E. C. Row Expressway

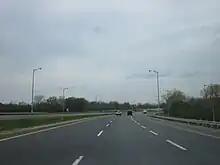
E. C. Row facing west at Huron Church Road prior to construction of the Herb Gray Parkway

After crossing Matchette Road, where ramps provide access to and from the eastbound and westbound lanes of the expressway, respectively, the opposing lanes of the expressway split to the south of Malden Park. The eastbound lanes diverge south and cross the Herb Gray Parkway, sandwiching it between the E. C Row Expressway. Slip ramps provide access between the two parallel freeways before the parkway diverges and travels under the eastbound carriageway of the E. C. Row to the west of Huron Church Road. The expressway curves east-northeast and crosses Huron Church and becomes sandwiched between residential subdivisions. After interchanges with Dominion Boulevard and Dougall Avenue, the route crosses the Canadian National (CN) Caso subdivision railway lines and briefly passes through an industrial area.